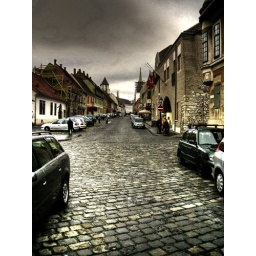
quiet afternoon in castle hill